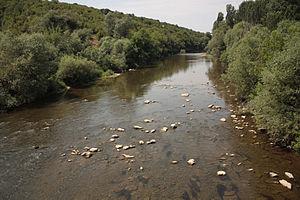
L'Òsam est une rivière au nord de la Bulgarie, d'une longueur de 314 km et d'un bassin versant de 2 820 km². Sa source se situe à 1 821 mètres d'altitude, au pied du Mont Levski. L'Osam est un affluent du Danube. La rivière était anciennement appelée Assamus.